Virginia Foxx

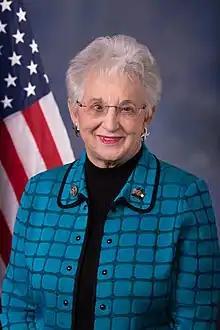
Official portrait, 2017

Virginia Ann Foxx (née Palmieri; born June 29, 1943) is an American politician, businesswoman, and educator serving as the U.S. representative for since 2005. A member of the Republican Party, Foxx has served as chair of the House Rules Committee since 2025 and is the only woman leading a committee in the 119th Congress. She also served as Secretary of the House Republican Conference from 2013 to 2017. She was the ranking member of the House Committee on Education and Labor from 2019 to 2023 and served as the committee's chair from 2017 to 2019 and from 2023 to 2025. Foxx's district encompasses much of the rural northwestern portion of the state, including the majority of Greensboro. Since January 2025, Foxx has been the dean of North Carolina's congressional delegation, having previously shared the deanship with Patrick McHenry until his retirement.